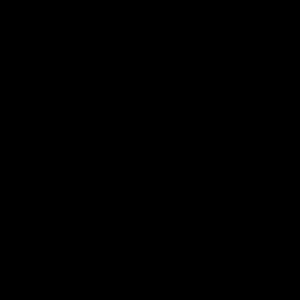
Les Vandales sont une tribu ou un groupe de tribus germaniques orientales apparues pour la première fois dans l'histoire comme habitant le sud de l'actuelle Pologne. Une grande partie du peuple vandale a ensuite migré, envahissant successivement la péninsule ibérique, puis l'Afrique du Nord-Ouest où ils fondent le royaume vandale au vᵉ siècle.